Gheorghe Danielov

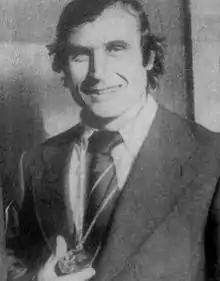
Danielov in 1976

Gheorghe Danielov (also Danilov, 20 April 1948 –2 August 2017) was a Romanian sprint canoeist who competed in doubles together with Gheorghe Simionov. They won a silver medal in the 1000 m event at the 1976 Olympics, placing fourth over 500 m, and four medals at the ICF Canoe Sprint World Championships with a gold (C-2 500 m: 1971) and three silvers (C-2 500 m: 1973, 1974; C-2 1000 m: 1975).